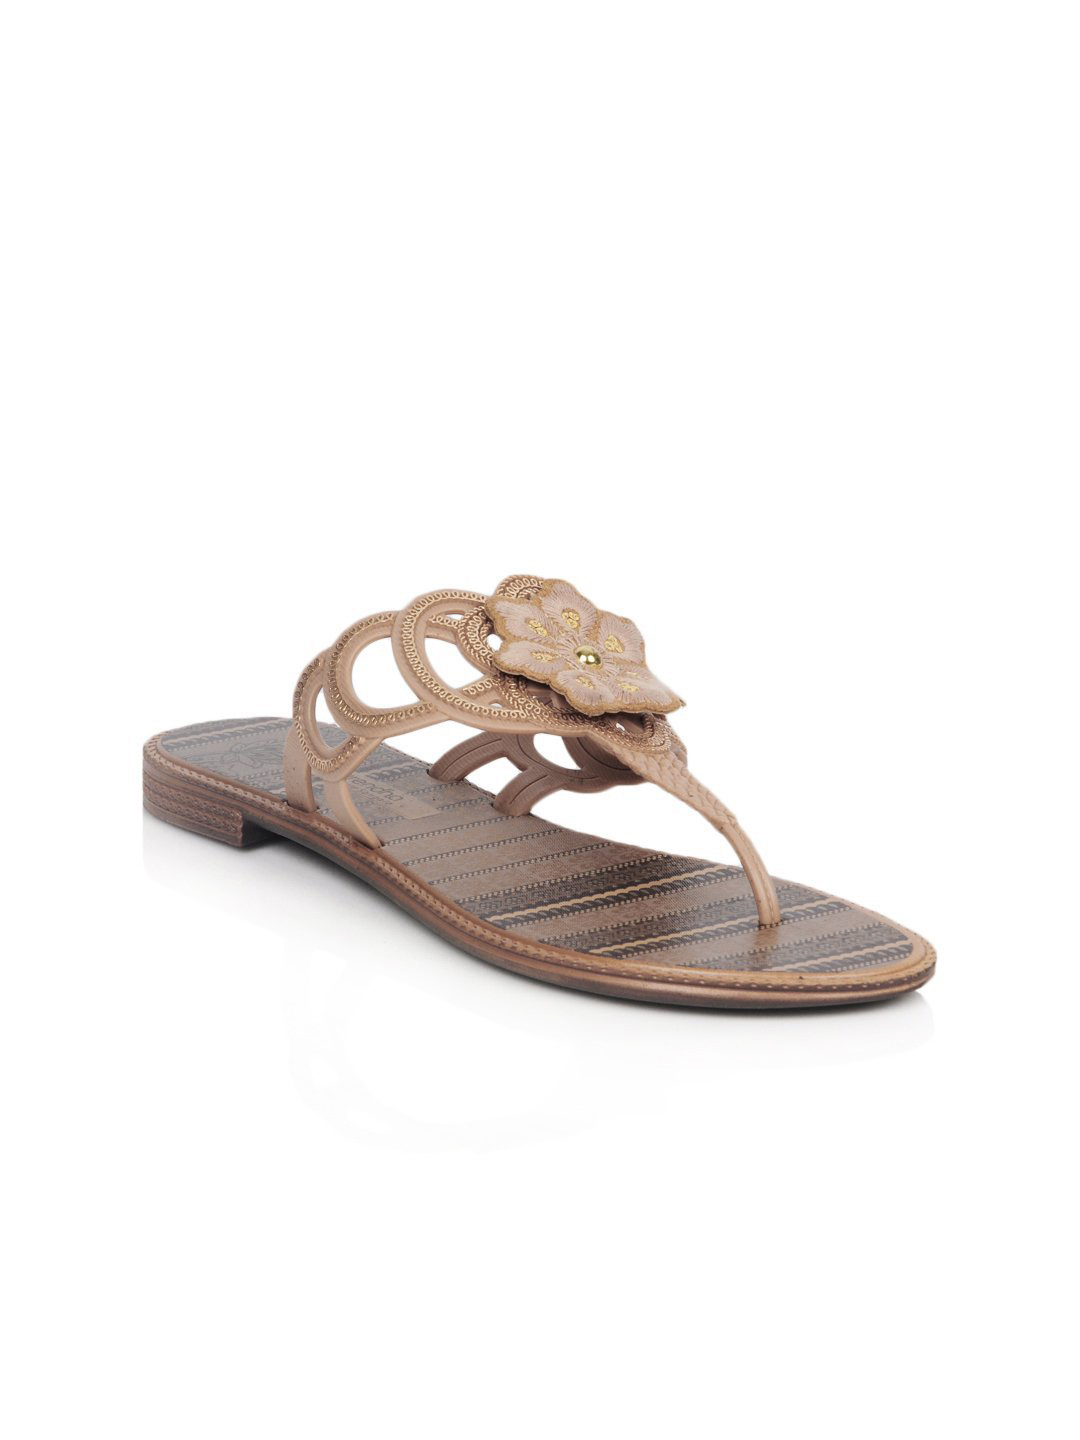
Grendha Women Jola Cigana Gold Flats
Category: Footwear / Shoes / Heels
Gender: Women
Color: Gold
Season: Winter 2012
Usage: Casual